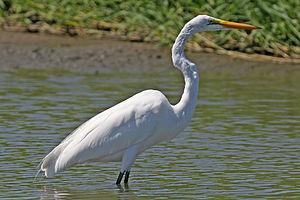
Le réservoir d'Arrocampo, dénommé aussi réservoir d'Arrocampo-Almaraz, se trouve en Espagne, dans la province de Cáceres, en Estrémadure. Il fut construit en 1976 dans le but de permettre la réfrigération de la centrale nucléaire d'Almaraz. Ses eaux baignent les terres des communes d'Almaraz, Romangordo, Saucedilla et Serrejón.
La Grande Aigrette est une espèce d'oiseaux échassiers de la famille des Ardeidae. La Grande Aigrette est le plus grand de tous les hérons et aigrettes présents en Europe. Elle a failli disparaître, décimée par les chasseurs ou piégeurs qui en revendaient les longues plumes nuptiales pour décorer les chapeaux des dames de la fin du XIXᵉ siècle au début du XXᵉ siècle. Ce sont ensuite la destruction des zones humides, les pesticides et la destruction des mangroves qui ont rendu sa survie difficile. Elle est maintenant protégée et reconstitue lentement ses populations. Ainsi, elle est classée comme « Préoccupation mineure » par l'UICN. Elle est partiellement migratrice dans l'hémisphère nord.
La réserve aquatique de l'Estuaire-de-la-Rivière-Bonaventure est une réserve aquatique du Québec, au Canada, située à proximité de la ville de Bonaventure dans la péninsule gaspésienne. Cette aire protégée de 218,73 ha a pour mission de préserver l'estuaire de la rivière Bonaventure, l'un des dix barachois estuariens au Québec. On trouve sur les îles de l'estuaire plusieurs espèces rares au Québec dont la gentiane de Macoun, l'aster d'Anticosti et la muhlenbergie de Richardson ainsi que vingt-sept autres espèces végétales rares en Gaspésie.